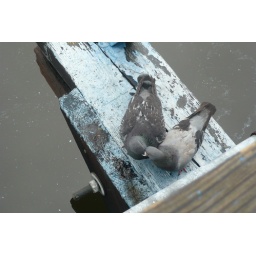
dirty pigeons on dirty sheepshead bay bridge either in a courtship dance or fighting